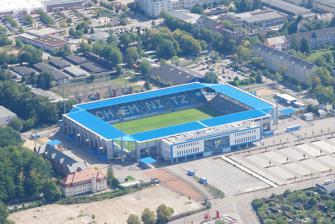
Building: Stadion an der Gellertstraße
Country: Germany
Year built: 1934
Stadion Chemnitz Fischerwiese Full name Stadion Chemnitz Former names Stadion an der Planitzstraße (1933–1950) Dr.-Kurt-Fischer-Stadion (1950–1990) Stadion an der Gellertstraße (1990–2016) community4you ARENA (2016–2018) Stadion – An der Gellertstraße (from 2018) Location Chemnitz , Germany Coordinates 50°50′31.87″N 12°56′44.41″E / 50.8421861°N 12.9456694°E / 50.8421861; 12.9456694 Capacity 25,000 (original) 15,000 (current) Opened 1934 Tenants Chemnitzer FC Stadion an der Gellertstraße is a single-use football stadium in Chemnitz , Germany and the home stadium of Chemnitzer FC . Between 1950 and 1990, the stadium was called "Dr.-Kurt-Fischer-Stadion". The stadium was later nicknamed the "Fischerwiese". Structure The stadium has an official capacity of 16,061. The covered Grand Stand (West) has two blocks of seating for 1061 people in total and a standing area for 1036 people. The stadium has a grass pitch, 4 floodlights and a manual scoreboard. After large renovations of the pitch and the entrance gates took place in 2009, the ground now also possesses an undersoil heating and a built-in spray-irrigation system aiming at a reduction of match cancellations due to bad weather conditions. A new main entrance has been built next to the main road passing by the stadium at Heinrich-Schütz-Straße behind blocks 5 and 6 (South). The old main gates were situated behind the Grand Stand (West). The entrance for away team supporters is located in Forststraße (North-Eastern corner), the guest supporters block 2 has a capacity of 1940 people. In 2009, several new parking lots have been created and existing ones have been enlarged greatly eliminating matchdays' severe parking issues. Location Located in the North-East of Chemnitz , the stadium is easy to reach by bus (Line 23 to Stadion Gellertstraße stop or Line 21 to Palmstraße stop). From the main station ( Chemnitz Hauptbahnhof ), it is about a 15-minute walk. The stadium is located around 5 km away from the A4 Autobahn at exits Chemnitz-Glösa or Chemnitz-Ost. History The construction of the stadium began on 31 July 1933 on former horseriding grounds. The finished stadium was inaugurated on 13 May 1934 with a friendly between PSV Chemnitz and SpVgg Greuther Fürth in front of 25,000 spectators. The match finished 5–1 to the home side. Up until the end of World War II , the stadium served as the home stadium for PSV. After the War, SG Chemnitz Nord, precursor to FC Karl-Marx-Stadt , took over the use of stadium. On 13 July 1950, Chemnitz City Council decided to change name the stadium after the communist politician and Interior Minister of Saxony, Kurt Fischer , as he had died shortly before. On 18 November 1953, the record attendance was recorded at a second division match between Chemie Karl-Marx-Stadt and Fortschritt Weißenfels when 27,300 people turned up to see the home side win 3–0. From the mid-1960s, FC Karl-Marx-Stadt occasionally played their home games in the larger Ernst-Thälmann-Stadion (now the Sportforum ). In 1989, the main stand of the Fischer-Stadion was covered which was used for the first time on 22 October of that year in an Oberliga match between FC Karl-Marx Stadt and 1. FC Lokomotive Leipzig . External links Wikimedia Commons has media related to Stadion an der Gellertstraße . Stadium history Stadium information (Chemnitzer FC official website) (in German) Information on reconstruction works and enhancements of the stadium in 2009 v t e Chemnitzer FC Information Club Managers Matches Players Seasons Stadium Seasons 2012–13 Related articles HooNaRa